ASC-15

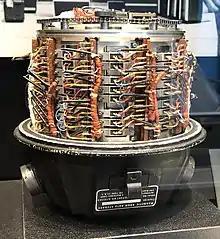
Saturn I Drum memory ASC-15 guidance computer

No guidance computer was used for Saturn I Block I (missions SA-1, 2, 3 and 4). The guidance system for SA-2 is shown in Figure 4. The pitch program was provided by a cam device located in the Servo Loop Amplifier Box. The sequence of events was controlled by a program device that was also used on Jupiter missiles. This was a 6-track tape recorder that sent pulses to a set of relays (the flight sequencer) to activate and deactivate various circuits in a precisely timed sequence.